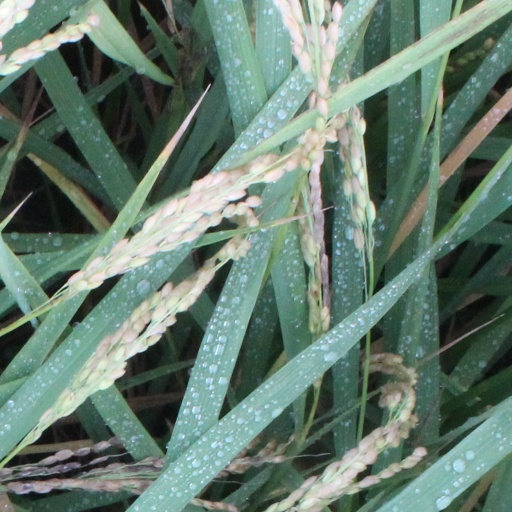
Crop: rice